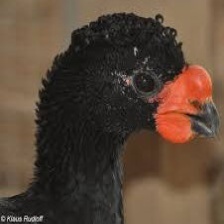
Species: WATTLED CURASSOW
Scientific name: CRAX GLOBULOSA